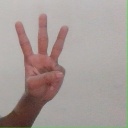
अक्षर: व